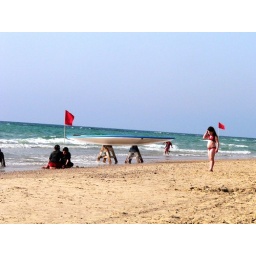
a girl in a red bathing suit